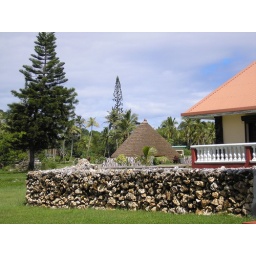
wall around chief's house